Privatisation of London bus services

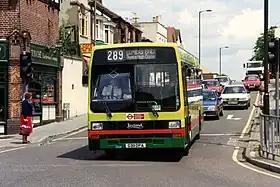
London & Country Leyland Lynx in Purley in May 1993

During this time of separate business unit operation by London Buses, many new bus types were also being introduced, notably the Dennis Dart midibus as well as numerous minibuses. Several of these new vehicles received specialist branding from normal unit liveries, such as Camden Link, Kingston Hoppa or Southall Shuttle.